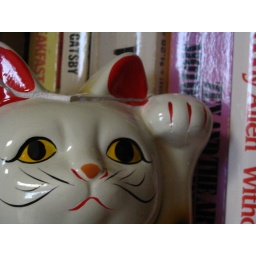
Maneki-neko, the good luck cat I bought at the Asian market in Cary, which I broke on my birthday